Ethiopia–France relations

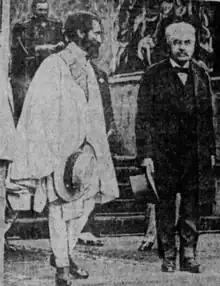
Emperor Haile Selassie and President Alexandre Millerand

In 1883, the French arrived in modern-day Djibouti and established a protectorate. The border between the French colony and Ethiopia would not be formalized until 1897.